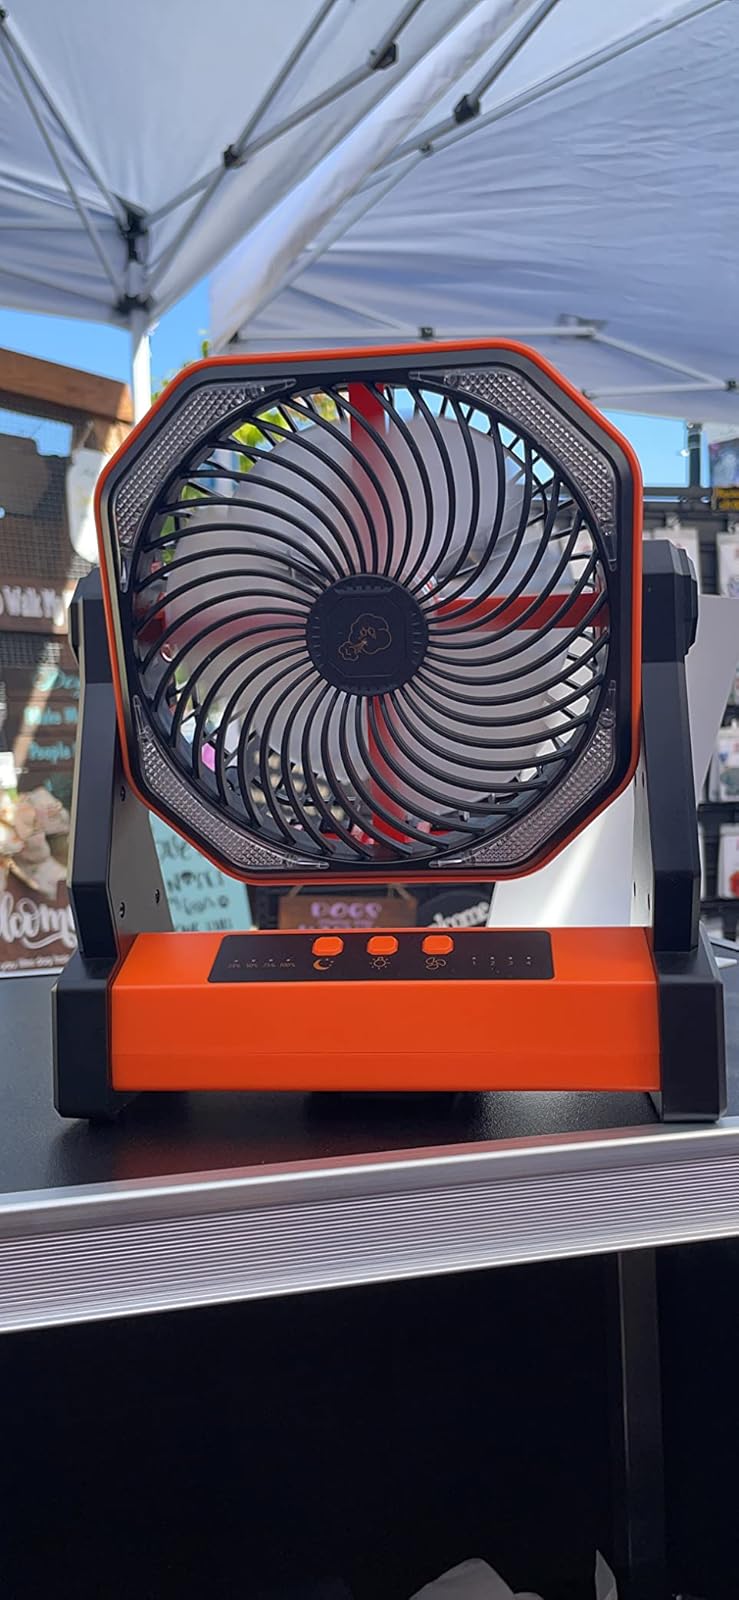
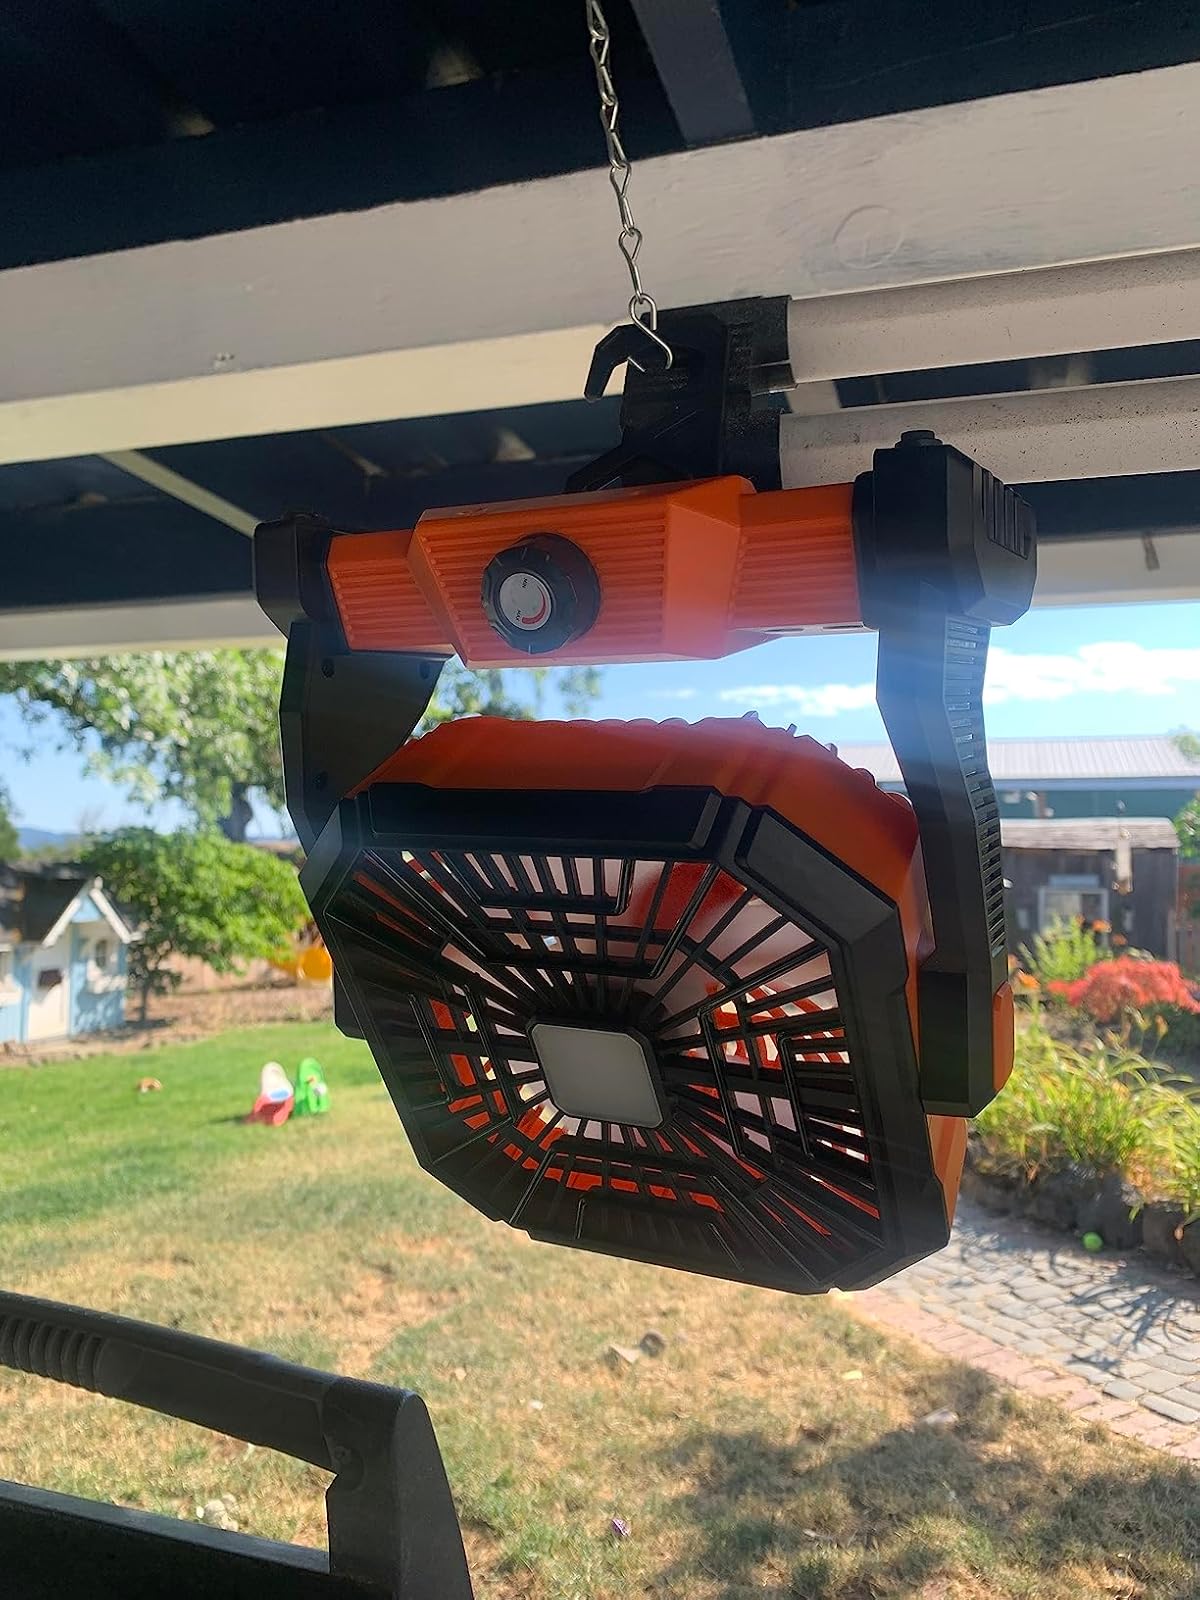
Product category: lantern
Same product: no